Gletsch railway station

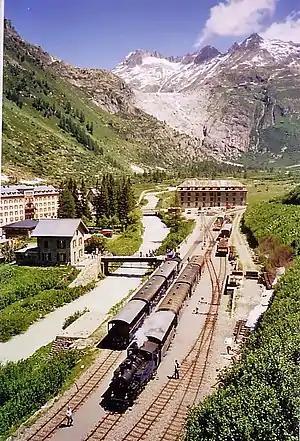
Two DFB trains at Gletsch, July 2006.

Gletsch railway station is a metre gauge railway station serving the village of Gletsch, in the Canton of Valais, Switzerland.